Cannon

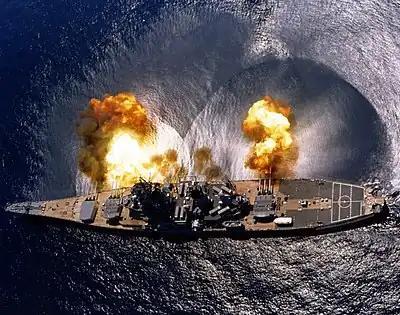
firing her guns

Cannons in the 20th and 21st centuries are usually divided into sub-categories and given separate names. Some of the most widely used types of modern cannon are howitzers, mortars, guns, and autocannon, although a few very large-calibre cannon, custom-designed, have also been constructed. Nuclear artillery was experimented with, but was abandoned as impractical. Modern artillery is used in a variety of roles, depending on its type. According to NATO, the general role of artillery is to provide fire support, which is defined as "the application of fire, coordinated with the manoeuvre of forces to destroy, neutralize, or suppress the enemy".